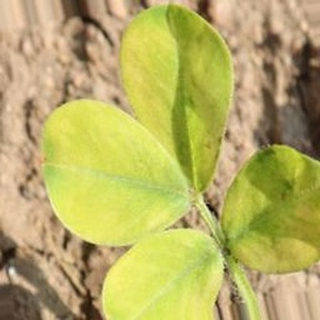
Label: groundnut_nutrition_deficiency